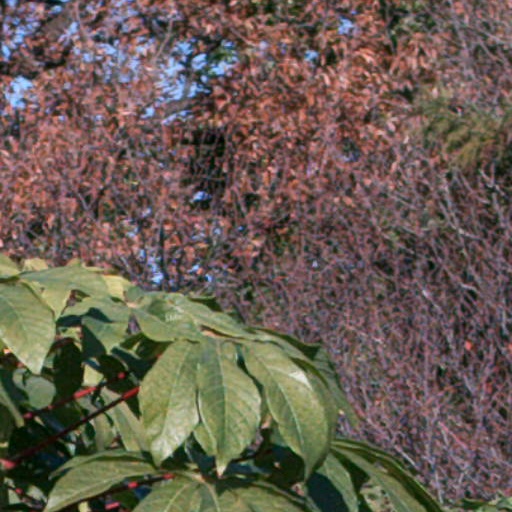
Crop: cassava